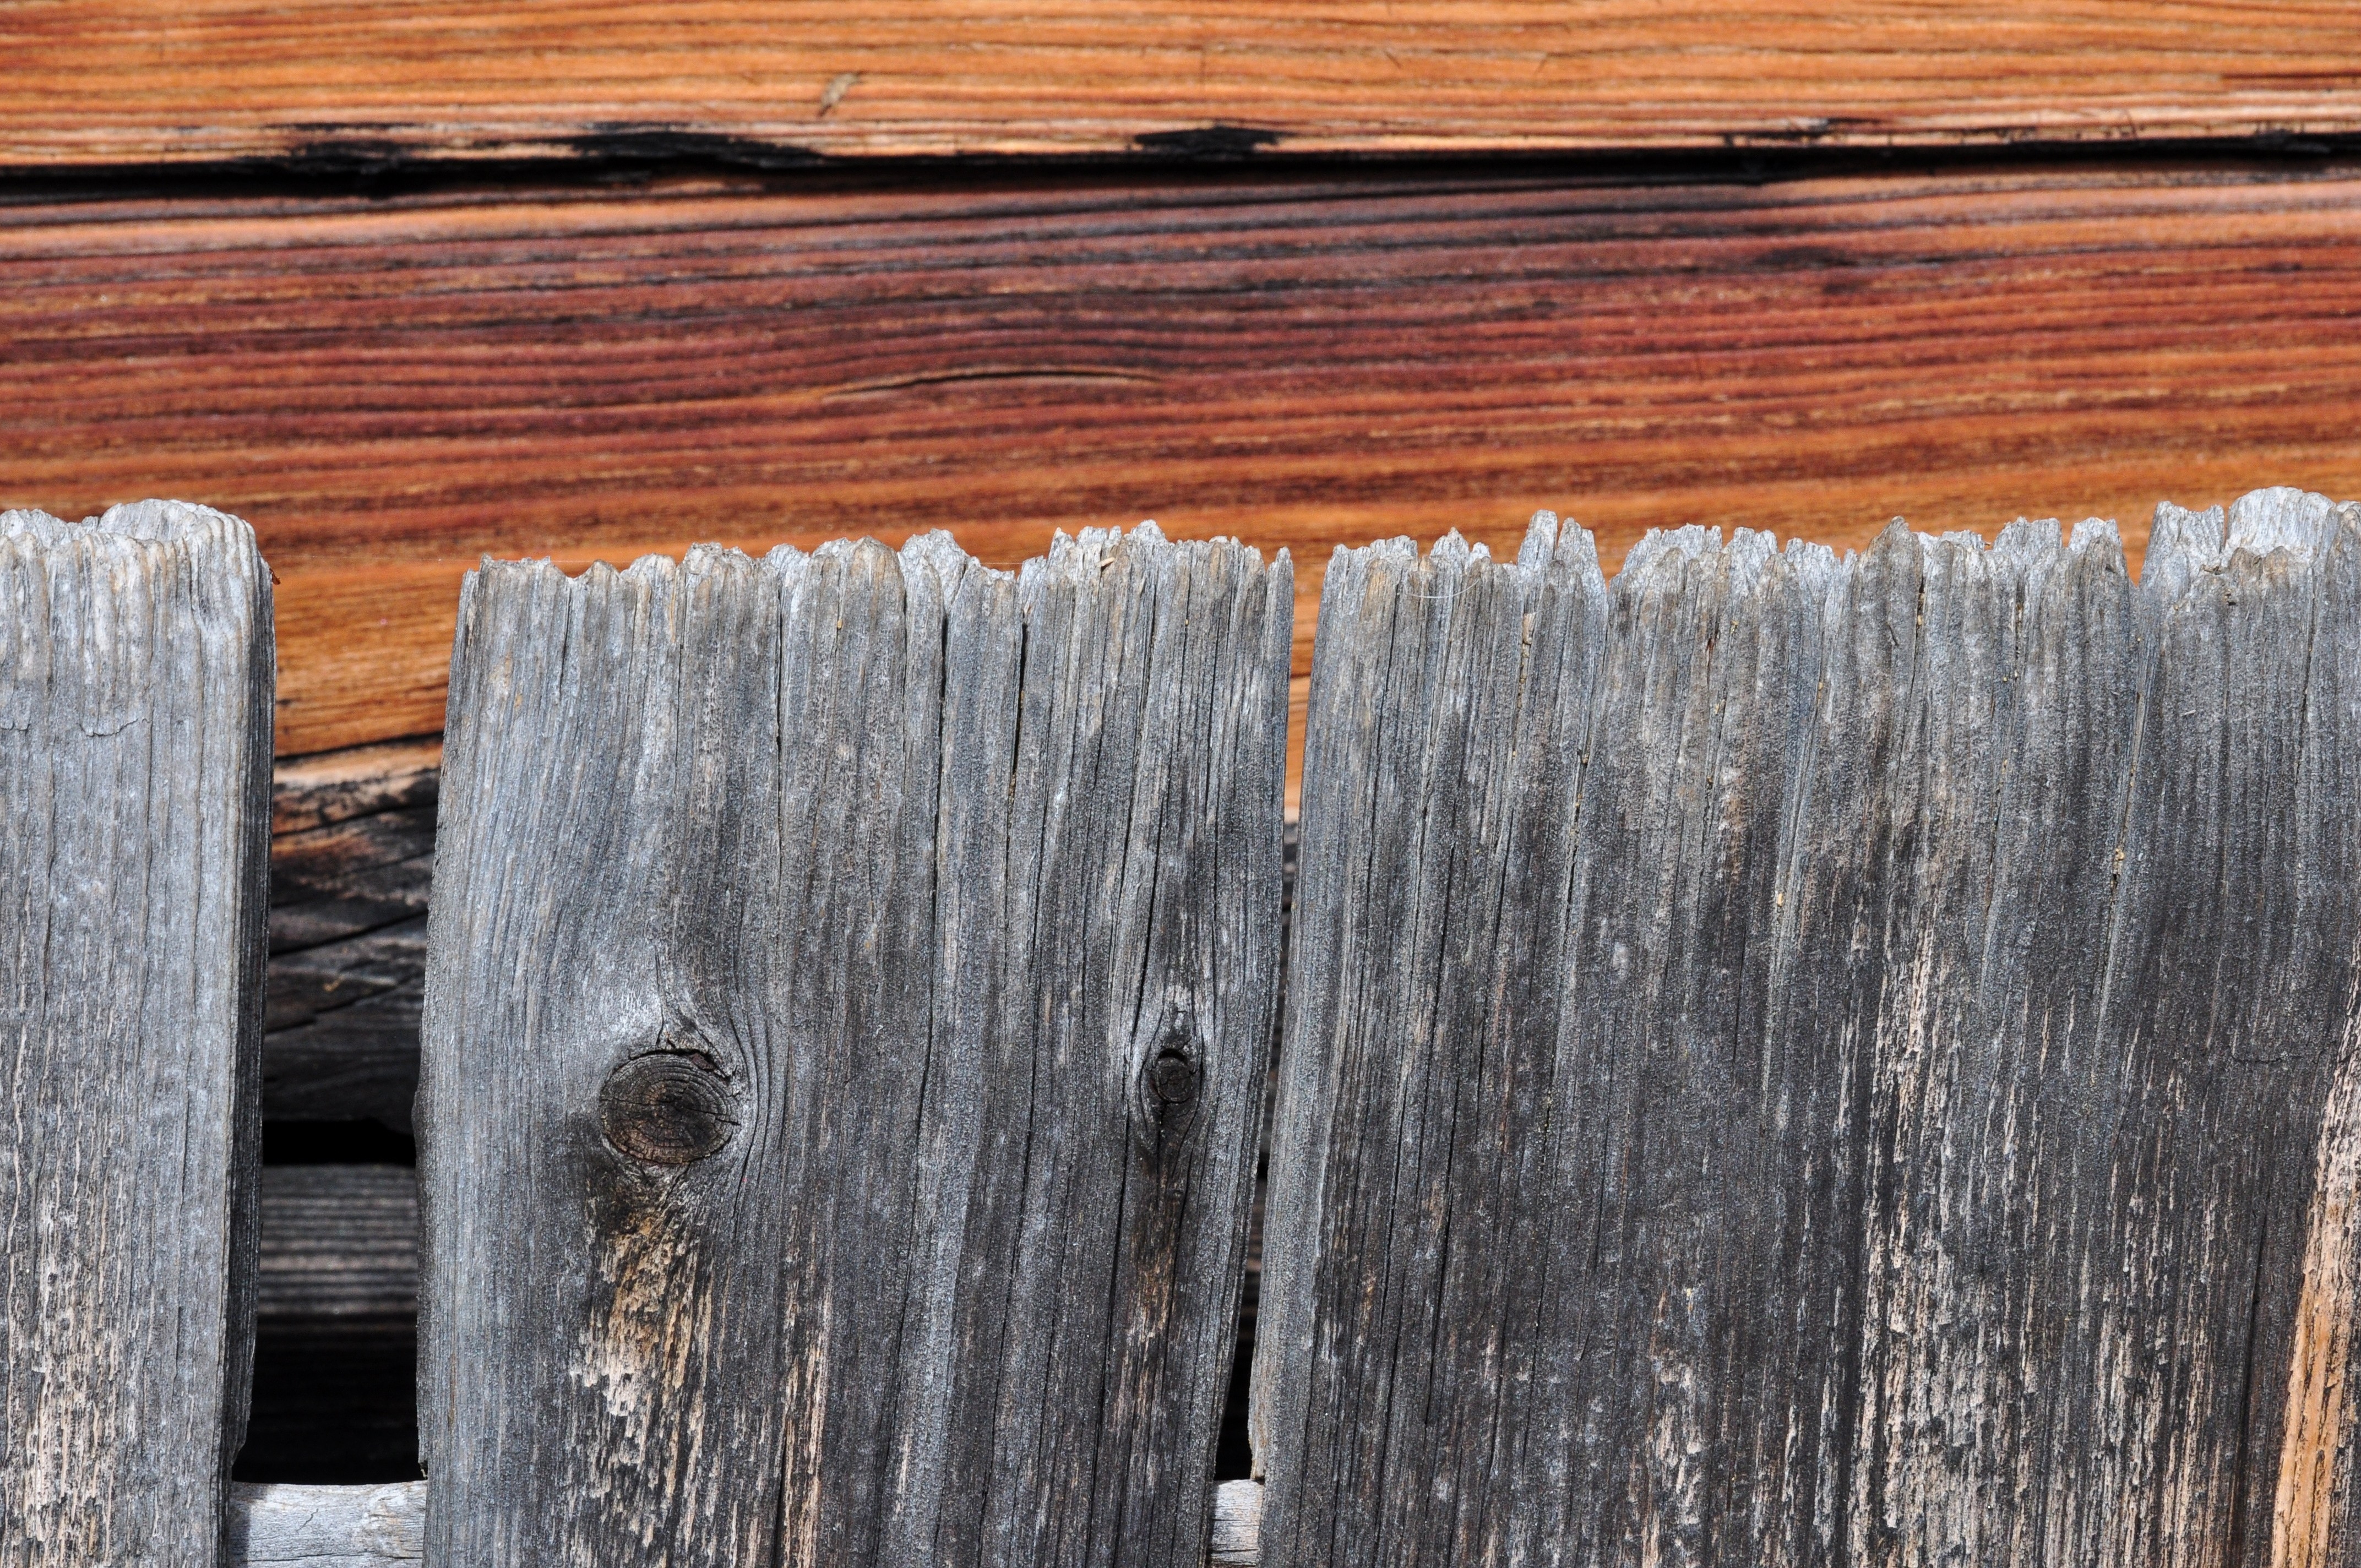
wood, texture, plank, floor, wall, brown, lumber, material, grey, hardwood, flooring, wood flooring, laminate flooring, wood stain